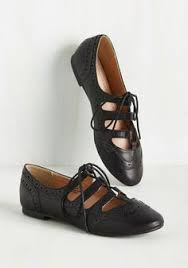
Label: Brogue